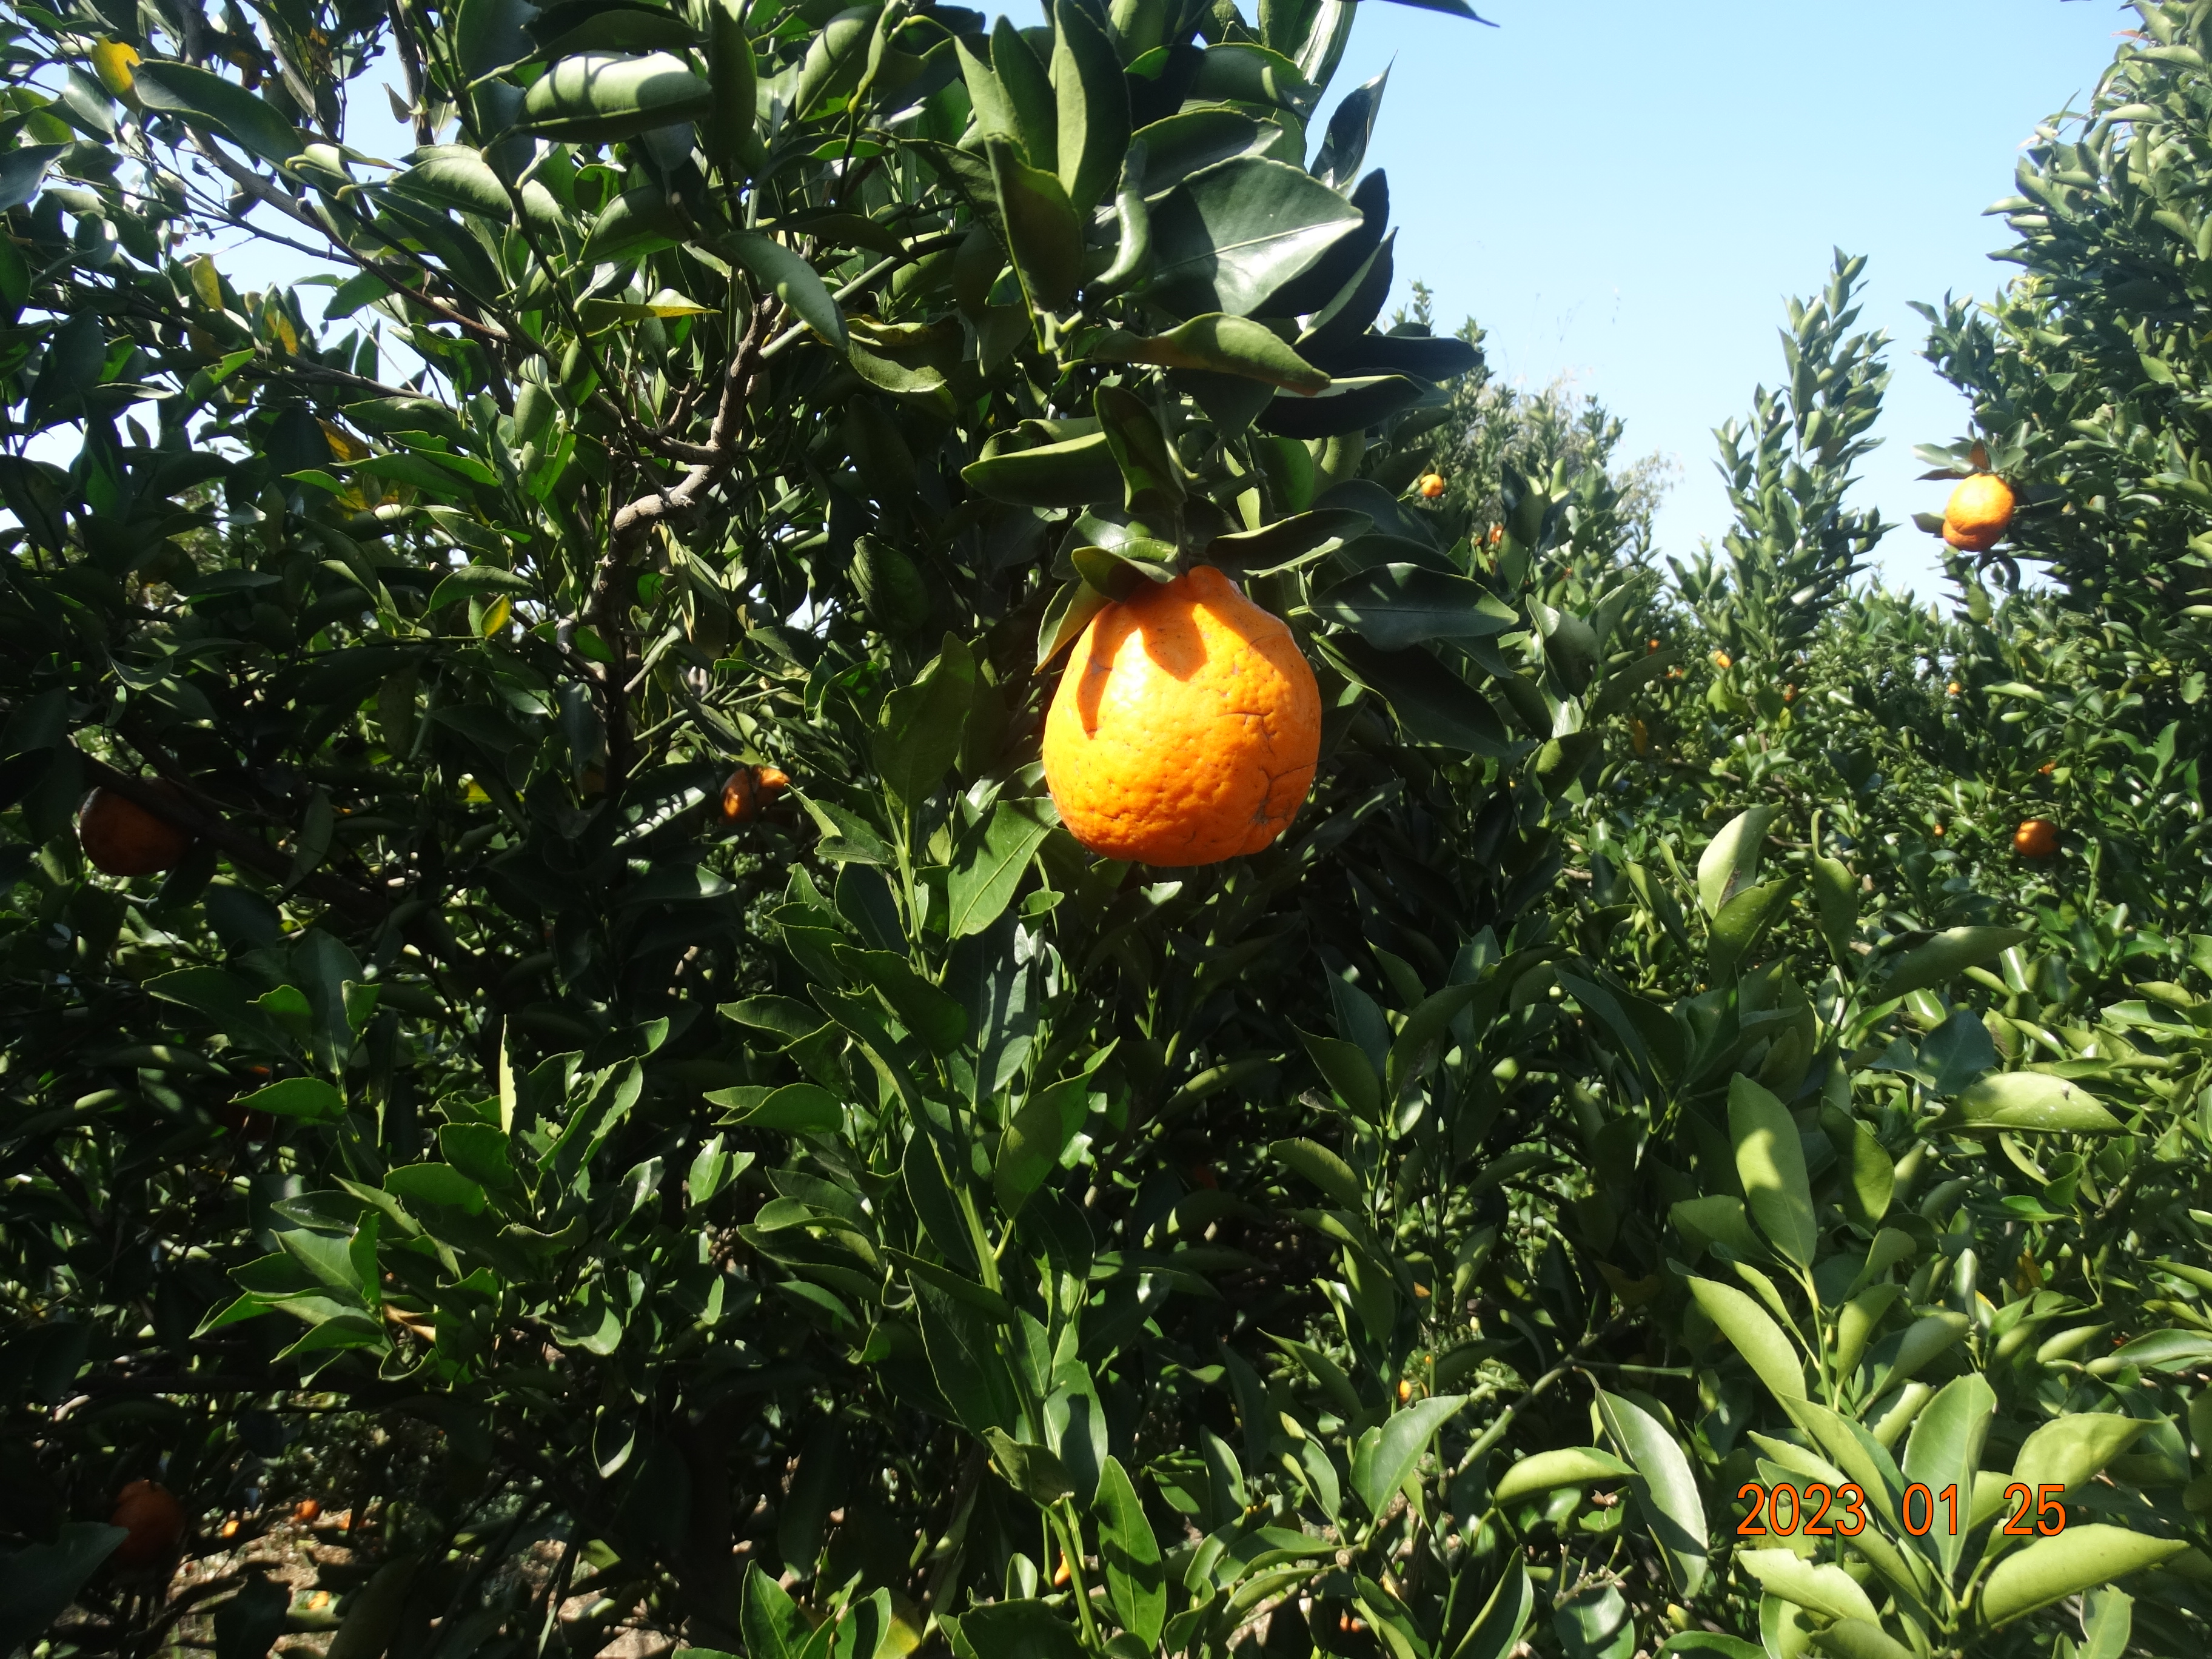
Citrus fruit variety: ponkan